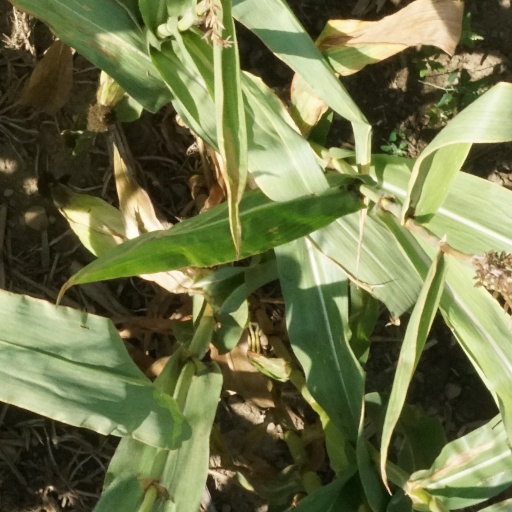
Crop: maize; corn